Music of Germany

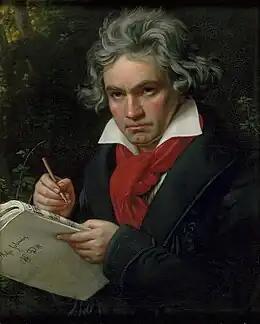
Ludwig van Beethoven

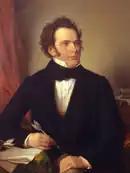
Franz Schubert

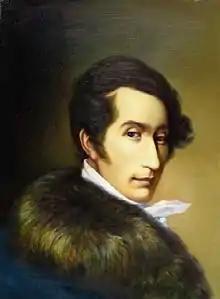
Carl Maria von Weber

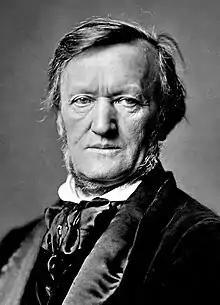
Richard Wagner

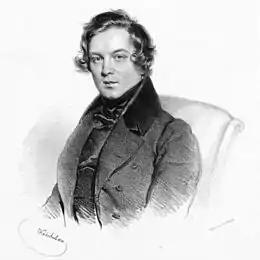
Robert Schumann

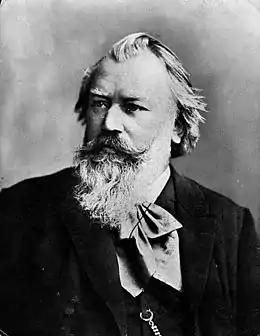
Johannes Brahms

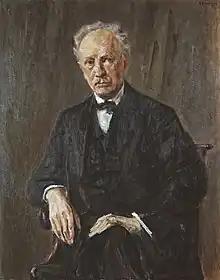
Richard Strauss

The following century saw two major German composers come to fame early—Ludwig van Beethoven and Franz Schubert. Beethoven, a student of Haydn's in Vienna, used unusually daring harmonies and rhythm and composed numerous pieces for piano, violin, symphonies, chamber music, string quartets and an opera. Schubert created a field of artistic, romantic poetry and music called "lied"; his lieder cycles included "Die schöne Müllerin" and "Winterreise".